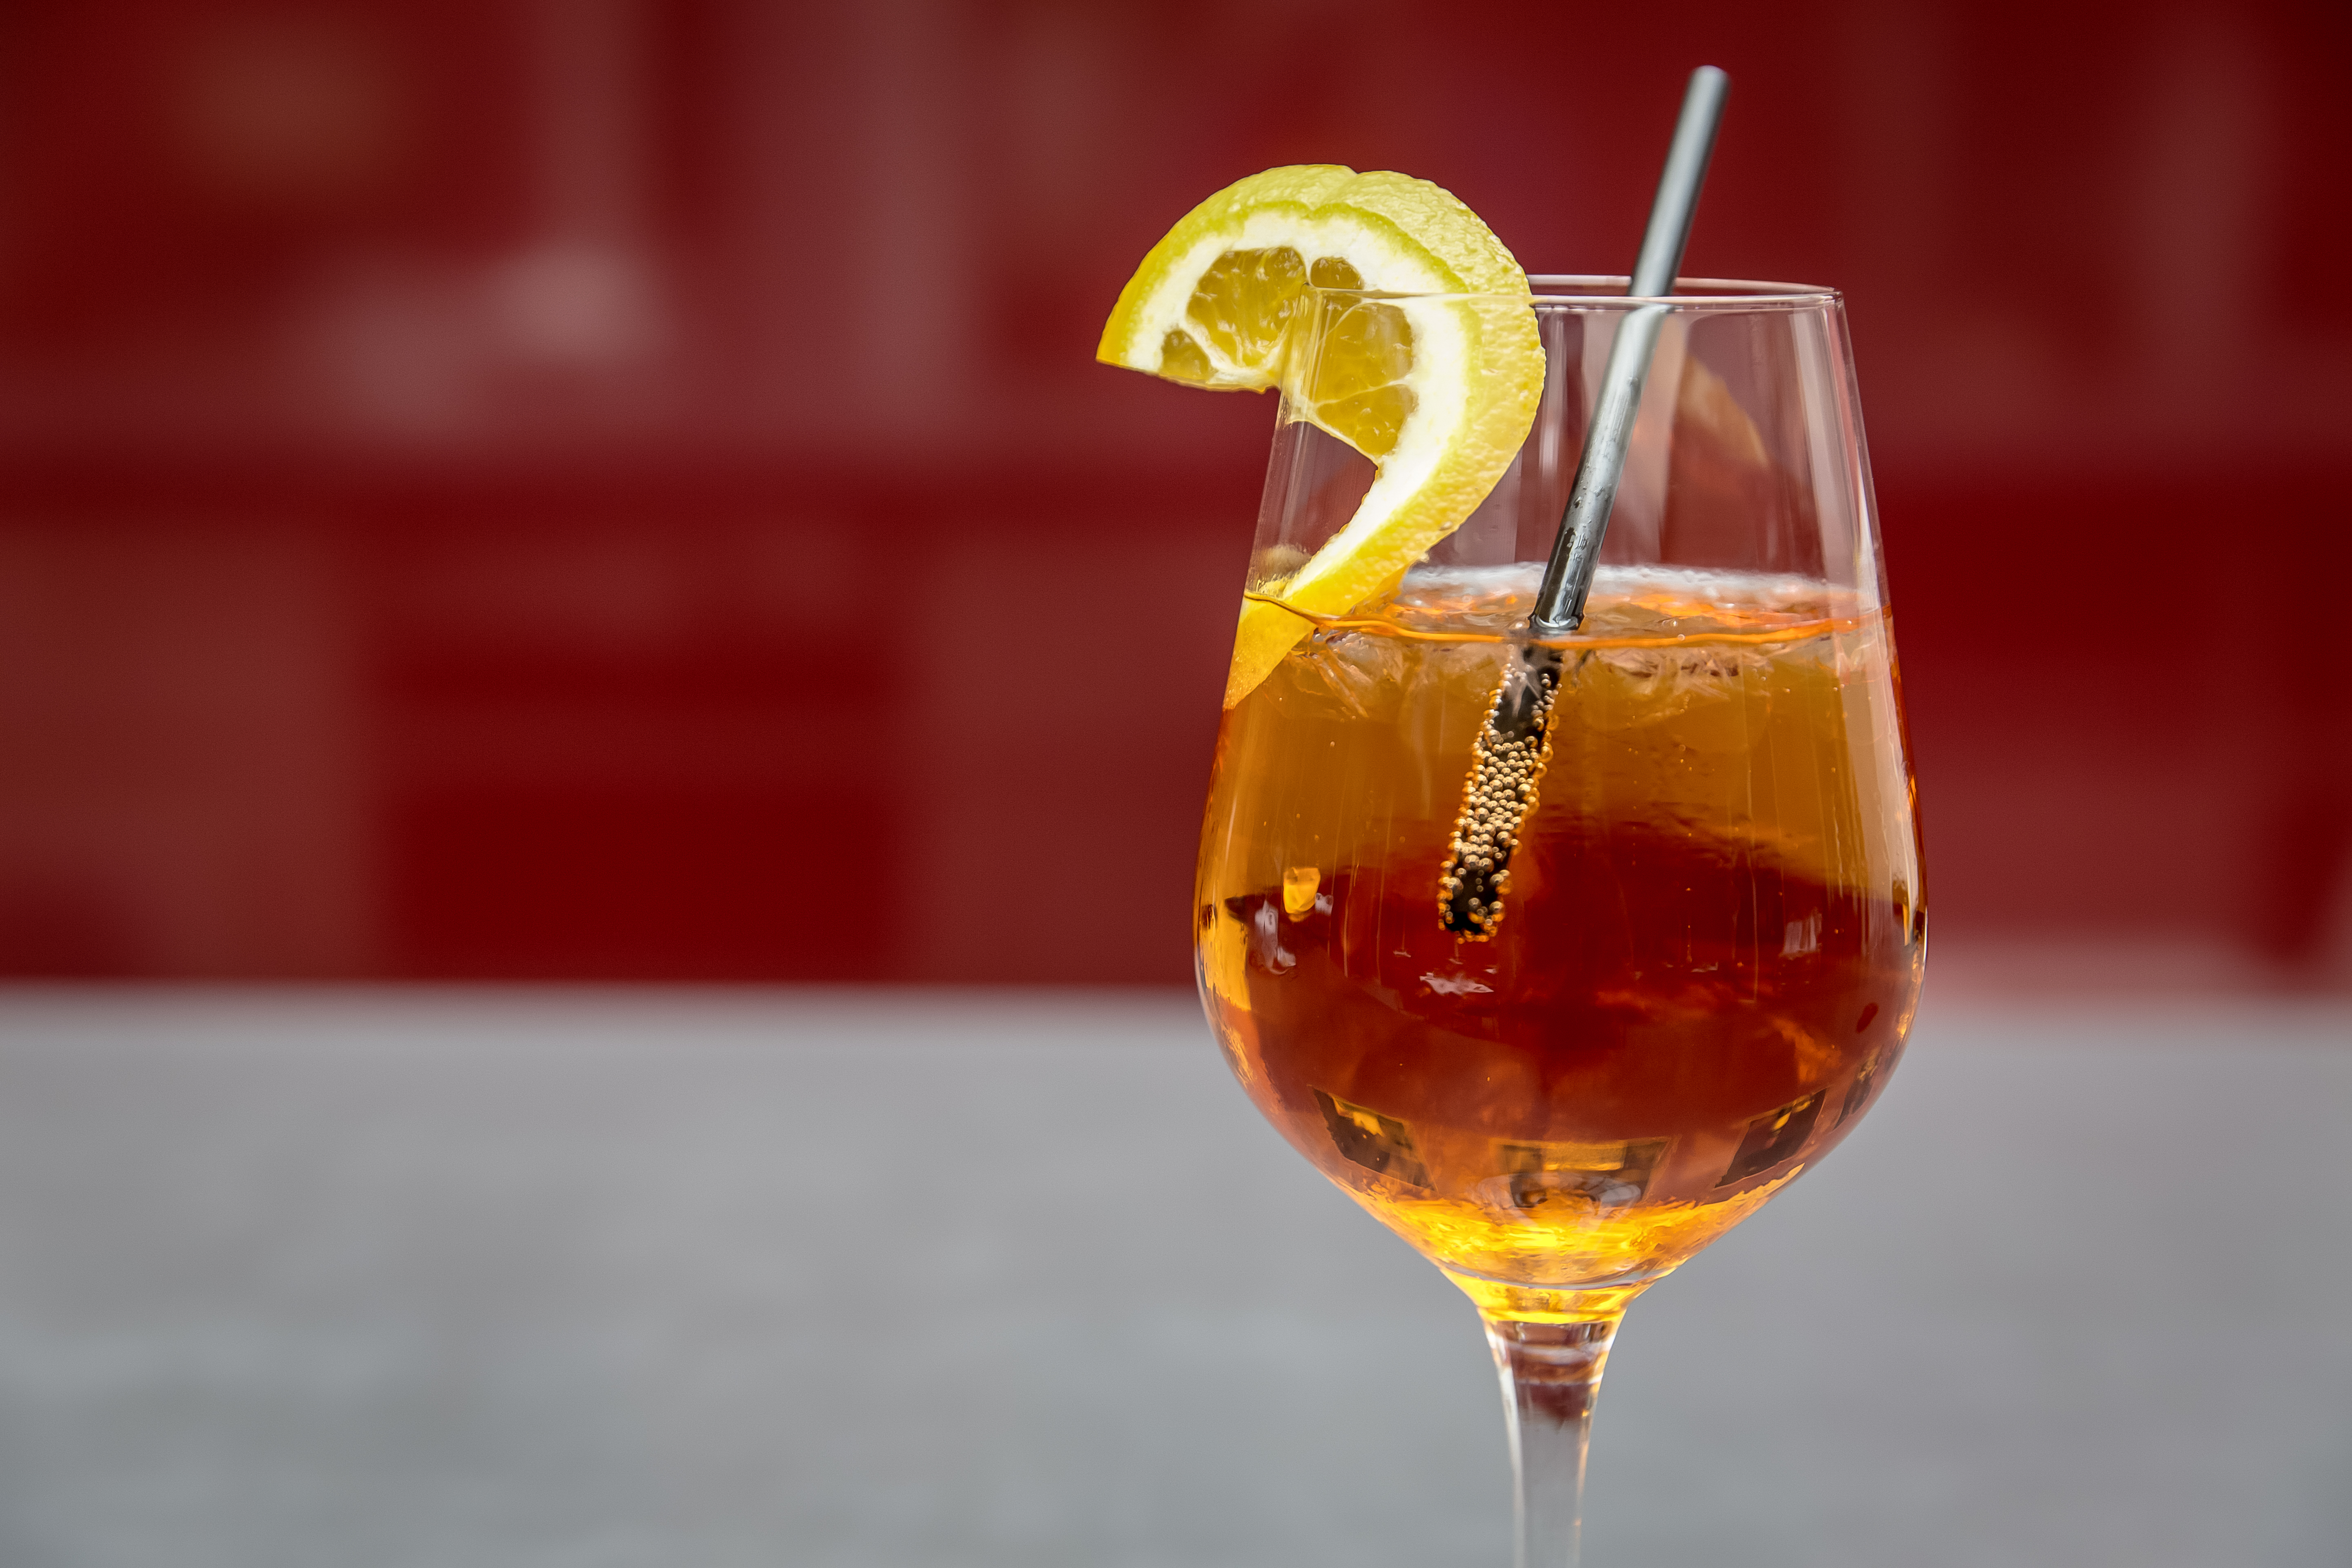
cold, liquid, wine, glass, ice, red, beverage, drink, yellow, lemon, alcohol, cocktail, liquor, juice, iced tea, cool, refreshment, liqueur, rum, refreshing, sour, macro photography, alcoholic beverage, negroni, drinking straw, cocktail glass, aperol, spritz, distilled beverage, citrusy